Johann Moritz Rugendas

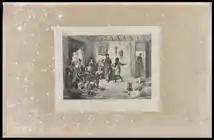
"Familia de Agricultores". Lithograph by Johann Moritz Rugendas.

Influenced by Alexander von Humboldt's ideas, Rugendas considered environmental conditions to be determinant factors to human development. He believed that the lack of what he considered formal education and civilizing elements in Africa contributed to the inferiority of the African race. Humboldt was an abolitionist, and Rugendas similarly disapproved of the Brazilian slavery system. He supported a gradual and progressive emancipation. The historian Robert Slenes said that Rugendas's political agenda that worked together with his ethnographic studies. To Slenes, the artist compromised with a conservative Christian reformism, typical of the abolitionist movement. Although Rugendas defended gradual emancipation, the artist also believed that Brazilian slavery represented a new, positive life for Africans, who got the chance to learn the Christian experience. In some images, for example the "Enterro de um Negro na Bahia", Rugendas identified the dead body of a "black man with another corpse: the suffering Christ the ‘Savior’ honored by the city's name." There are other images where elements of Catholicism are present, such as "Mercado de Negros" (a slave market with a church in the background) and "Familia de Agricultores", the latter one of the few images in which Rugendas portrays black people in private environments; they are slaves or servants to the white family.